GCB Bank

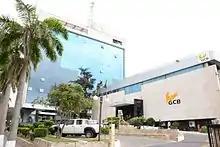
GCB Bank Ltd. High Street

GCB Bank Limited formally known as "Ghana Commercial Bank" is the largest bank in Ghana in terms of total operating assets and share of industry deposits, with 14.2% of total industry deposits. In August 2017, the Bank of Ghana, the nation's central bank, announced that it had approved a Purchase and Assumption transaction with GCB Bank Limited for the transfer of all deposits and selected assets of UT Bank and Capital Bank (Ghana) to GCB Bank Ltd.